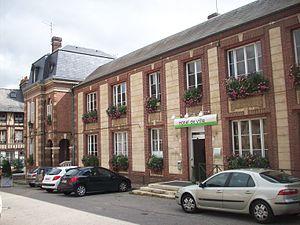
Hôtel de ville de Louviers.
Cet article dresse une liste par ordre de mandat des maires de Louviers.